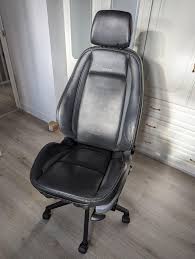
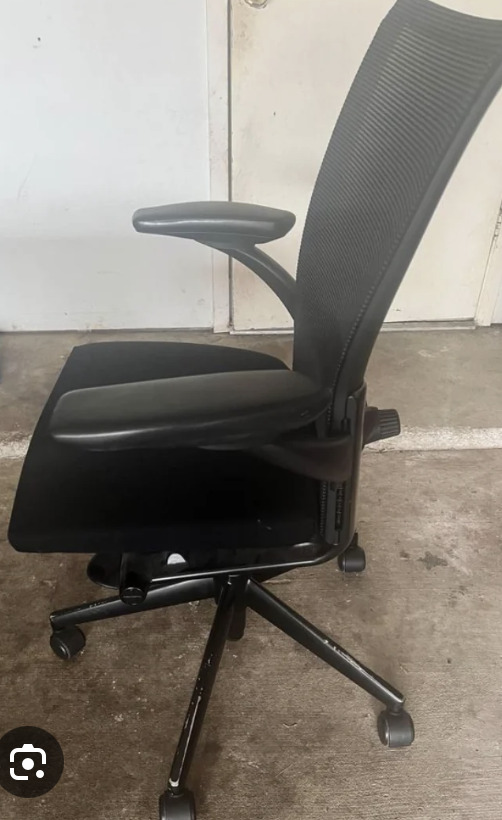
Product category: items_chair
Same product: no